Victoria Vetri

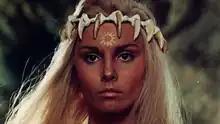
Vetri in "When Dinosaurs Ruled the Earth"

Victoria Vetri (born September 26, 1944; also known as Angela Dorian and Victoria Rathgeb) is an American model and actress.